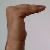
The image shows a hand gesture representing a space in Indian Sign Language.